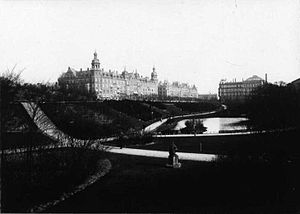
Aborreparken
Aborreparken omkring 1900 (Karreen Ny Rosenborg til venstre stod færdig 1895)